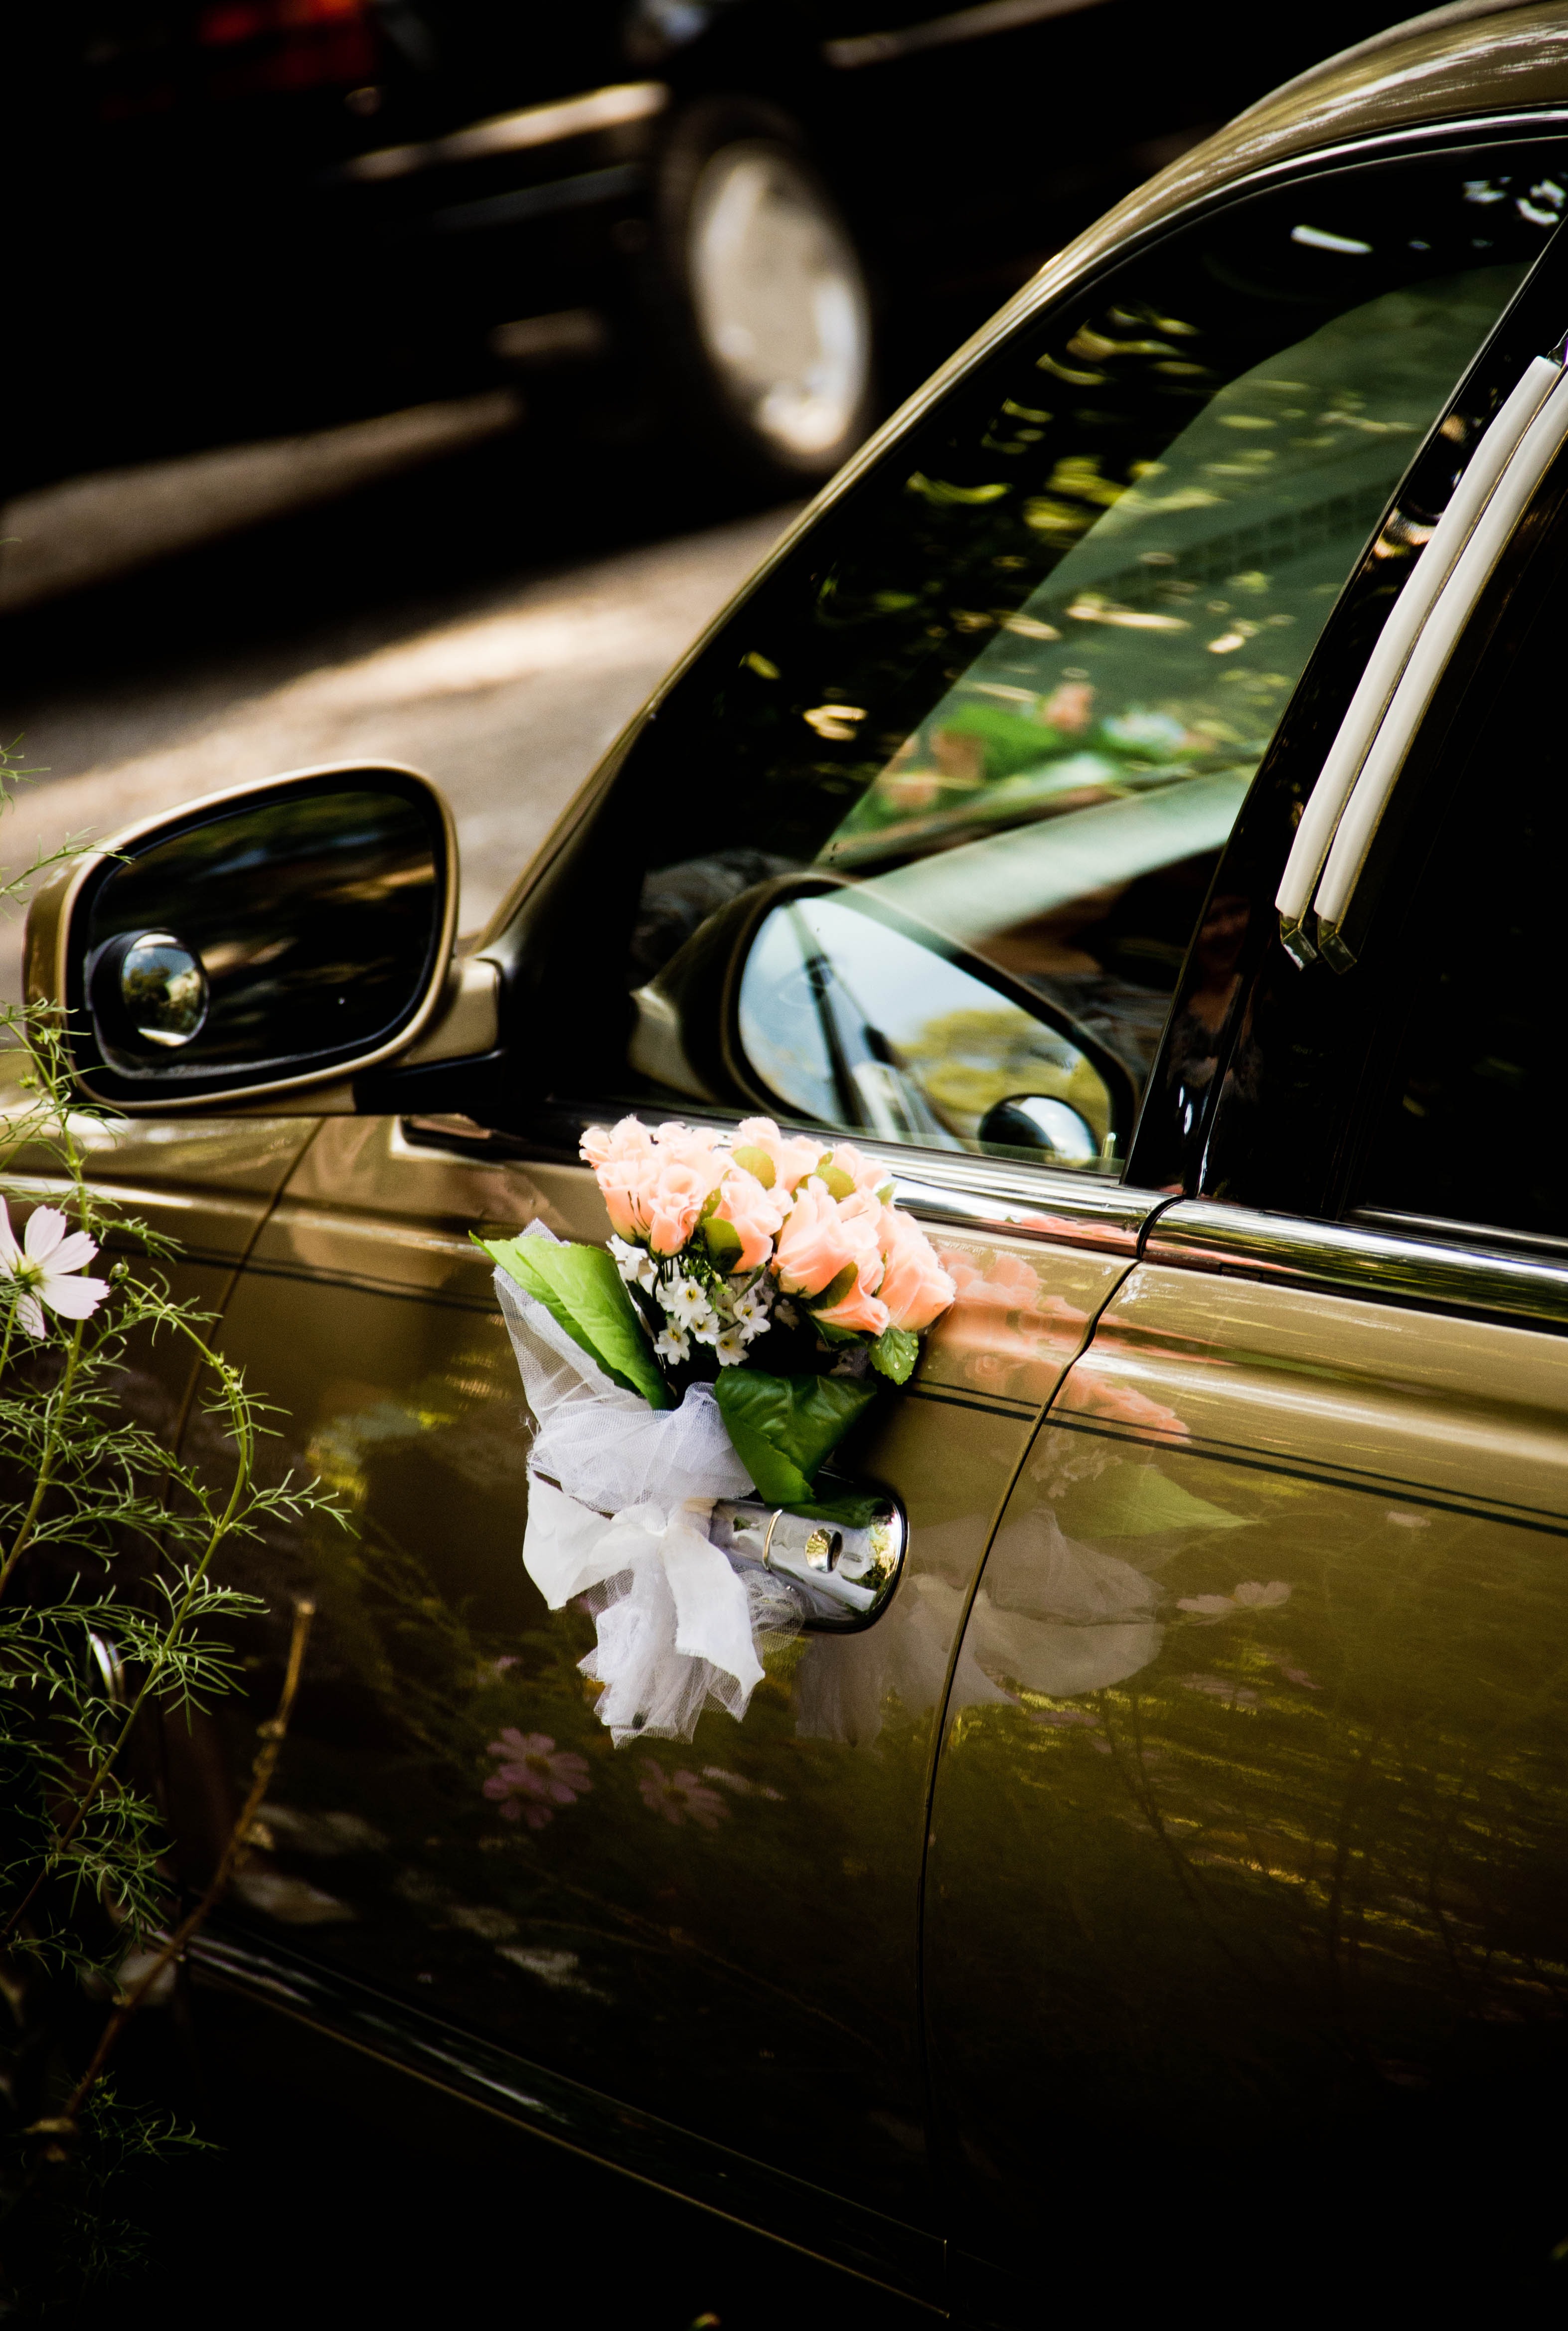
light, car, photography, flower, window, glass, reflection, vehicle, color, darkness, wedding, flowers, roses, glasses, limousine